2012 Santos FC season

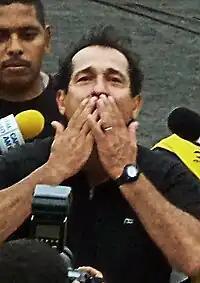
2012 was Muricy Ramalho's second season with Santos.

The previous season kit was used until April due an agreement that Santos had with Umbro.